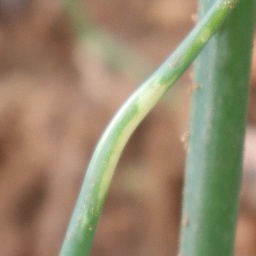
Label: Iris yellow virus